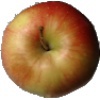
Label: Apple Red 2